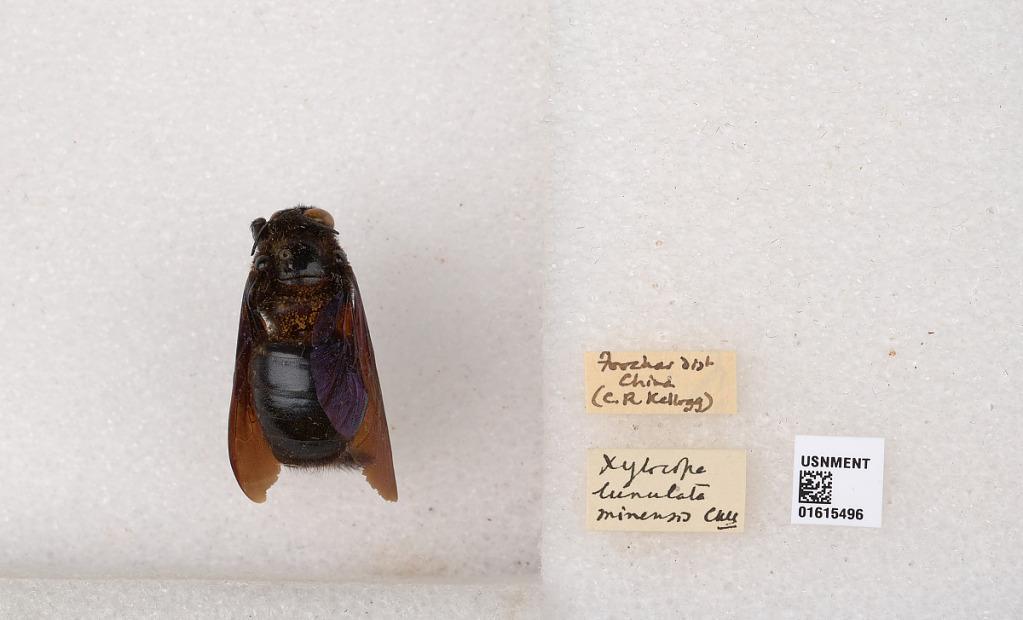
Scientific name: Xylocopa (Biluna) nasalis nasalis Westwood
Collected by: C. Kellogg
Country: China
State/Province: Fujian
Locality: Foochow